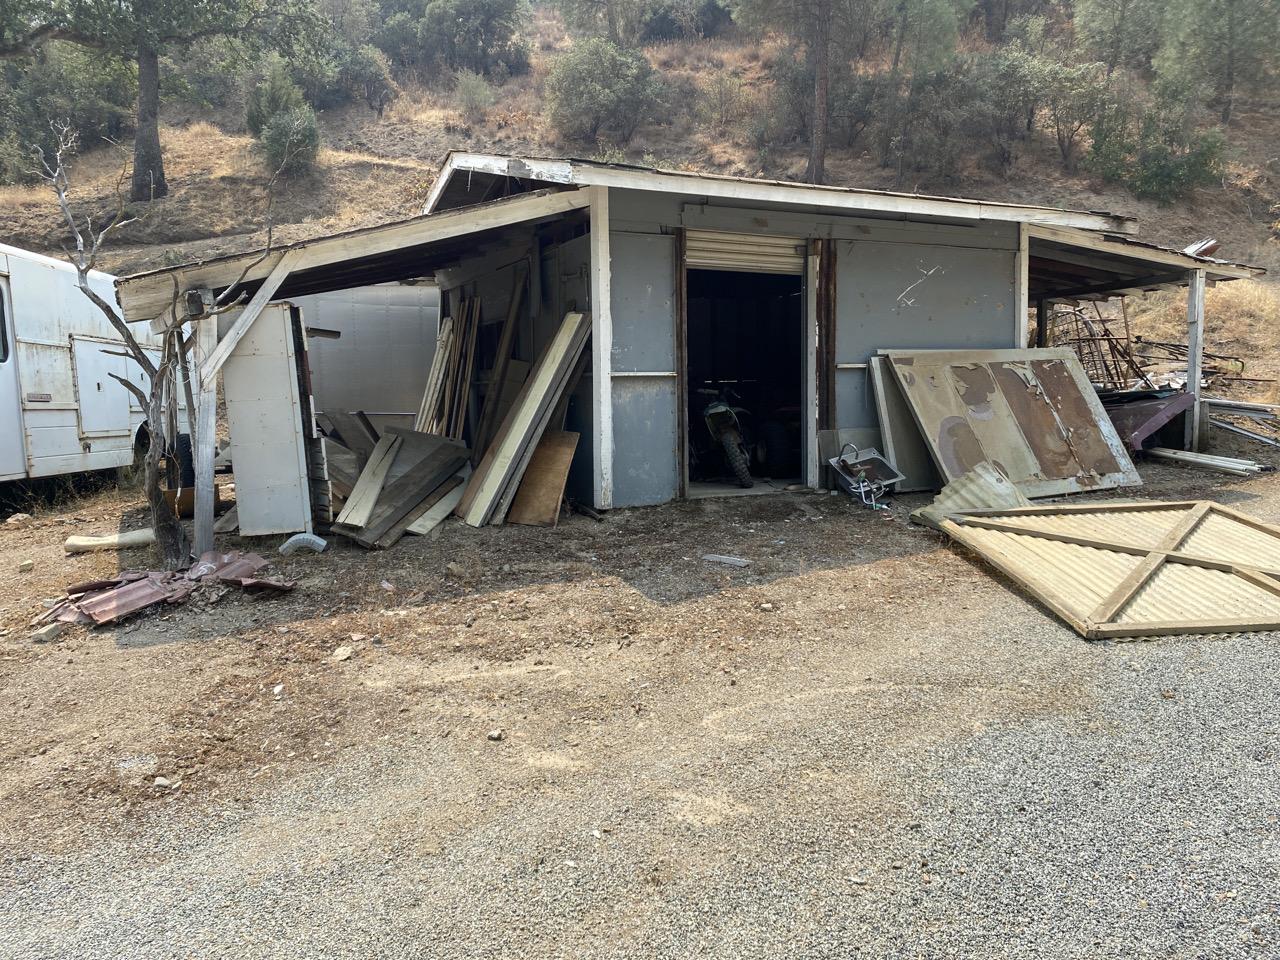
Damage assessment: no_damage